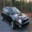
Label: automobile